Haydar Amuli

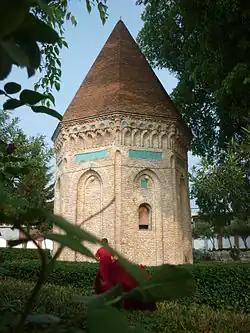
Tomb Sayyid Haydar Amuli (Seyyed se Tan)

Early on Amuli was a supporter of Imamite Shi’ism. Similar to Sufism, Shi’ism involves the ideas of šarīʿa, ṭarīqa and ḥaqīqa. Amuli believed that every Shi’ite was "a believer put to the test", a central Sufi belief. One of Amuli's main ideas was that the Imams, who were believed to be endowed with mystical knowledge, were not just guides to the Shi’ite community but also to the Sufi community. Amuli was both a critic of Shi’ites who limited their religion to a set of rules and equally critical of Sufis who denied certain principles that originated with the Imams.